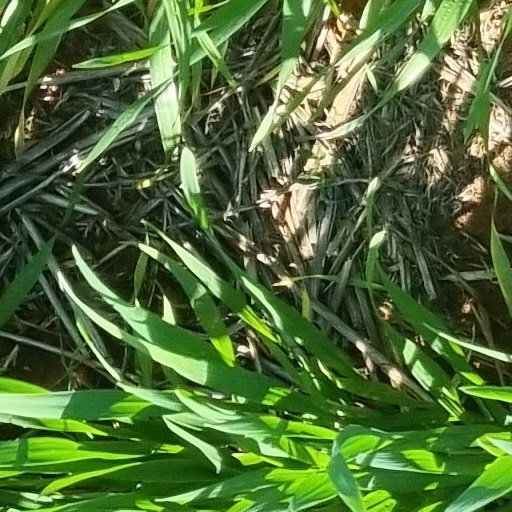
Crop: wheat